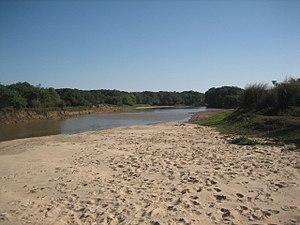
La province de Corrientes est une province du nord-est de l'Argentine, dont la capitale est la ville de Corrientes. Au nord comme à l'ouest elle est délimitée par le Río Paraná, qui la sépare du Paraguay et des provinces du Chaco et de Santa Fe ; sa frontière orientale est constituée par le río Uruguay, qui la sépare de la République d'Uruguay et du Brésil ; les rivières Guayquiraró et Mocoretá délimitent sa frontière sud avec la province d'Entre Ríos. Au nord-est se trouve sa seule frontière artificielle, qui la sépare de la province de Misiones.
Le Río Aguapey est un cours d'eau argentin du bassin hydrographique du Río Uruguay, qui parcourt sinueusement sur 260 km la province de Corrientes.